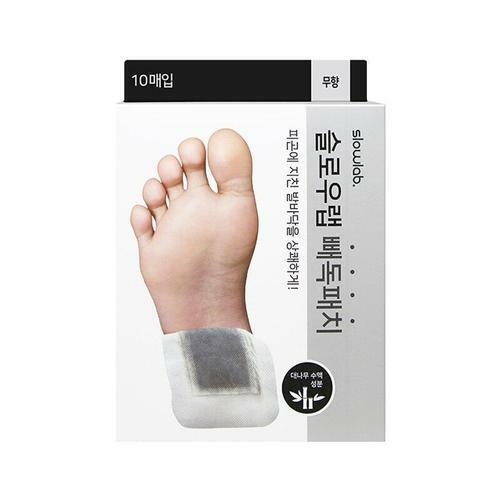
slowlab Detox Patch No Fragrance 10 Sheets
Why we love it The mesh patch helps create heat on the feet to help draw out toxins Patch turns dark when toxins are discharged Relieves stress and improves your mornings Includes 10 sheets Featured ingredients Bamboo Vinegar: Helps draw out toxins, lowers blood pressure, and improves mood Vitamin C: Helps with immune function Product/Model Name slowlab Detox Patch No Fragrance 10 Sheets Certifications N Country of Manufacture China Manufacturer Habukhudeok Oriental Medical Supplies
Brand: slowlab
Category: Health & Beauty > Health Care > Acupuncture